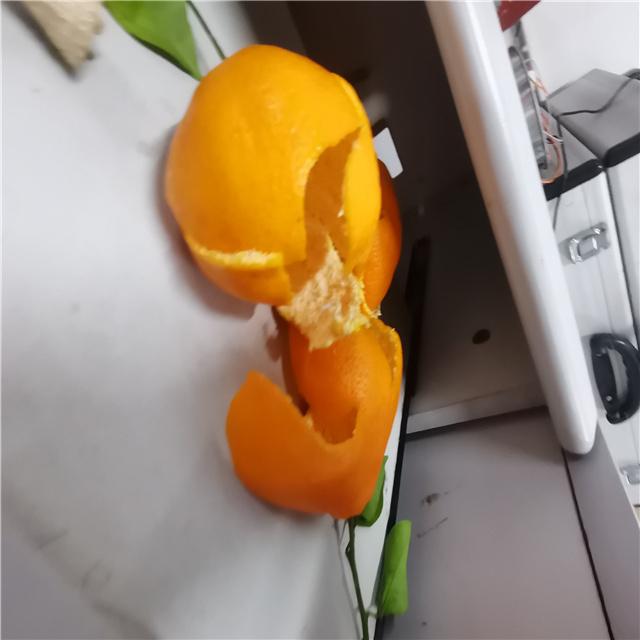
Label: peels